Montenegro

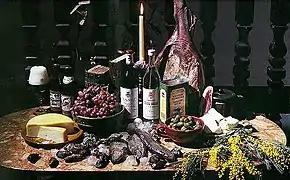
Foods from Montenegro

The military of Montenegro consist of three professional service branches: the Montenegrin Ground Army, the Montenegrin Navy and the Montenegrin Air Force. The armed forces of Montenegro are managed by the Ministry of Defence, and controlled by the Chief of the General Staff. The President of Montenegro is the Commander-in-Chief of the armed forces, to whom members of the forces swear an oath of allegiance. The Armed Forces are charged with protecting Montenegro, promoting the global security interests and supporting international peacekeeping efforts.